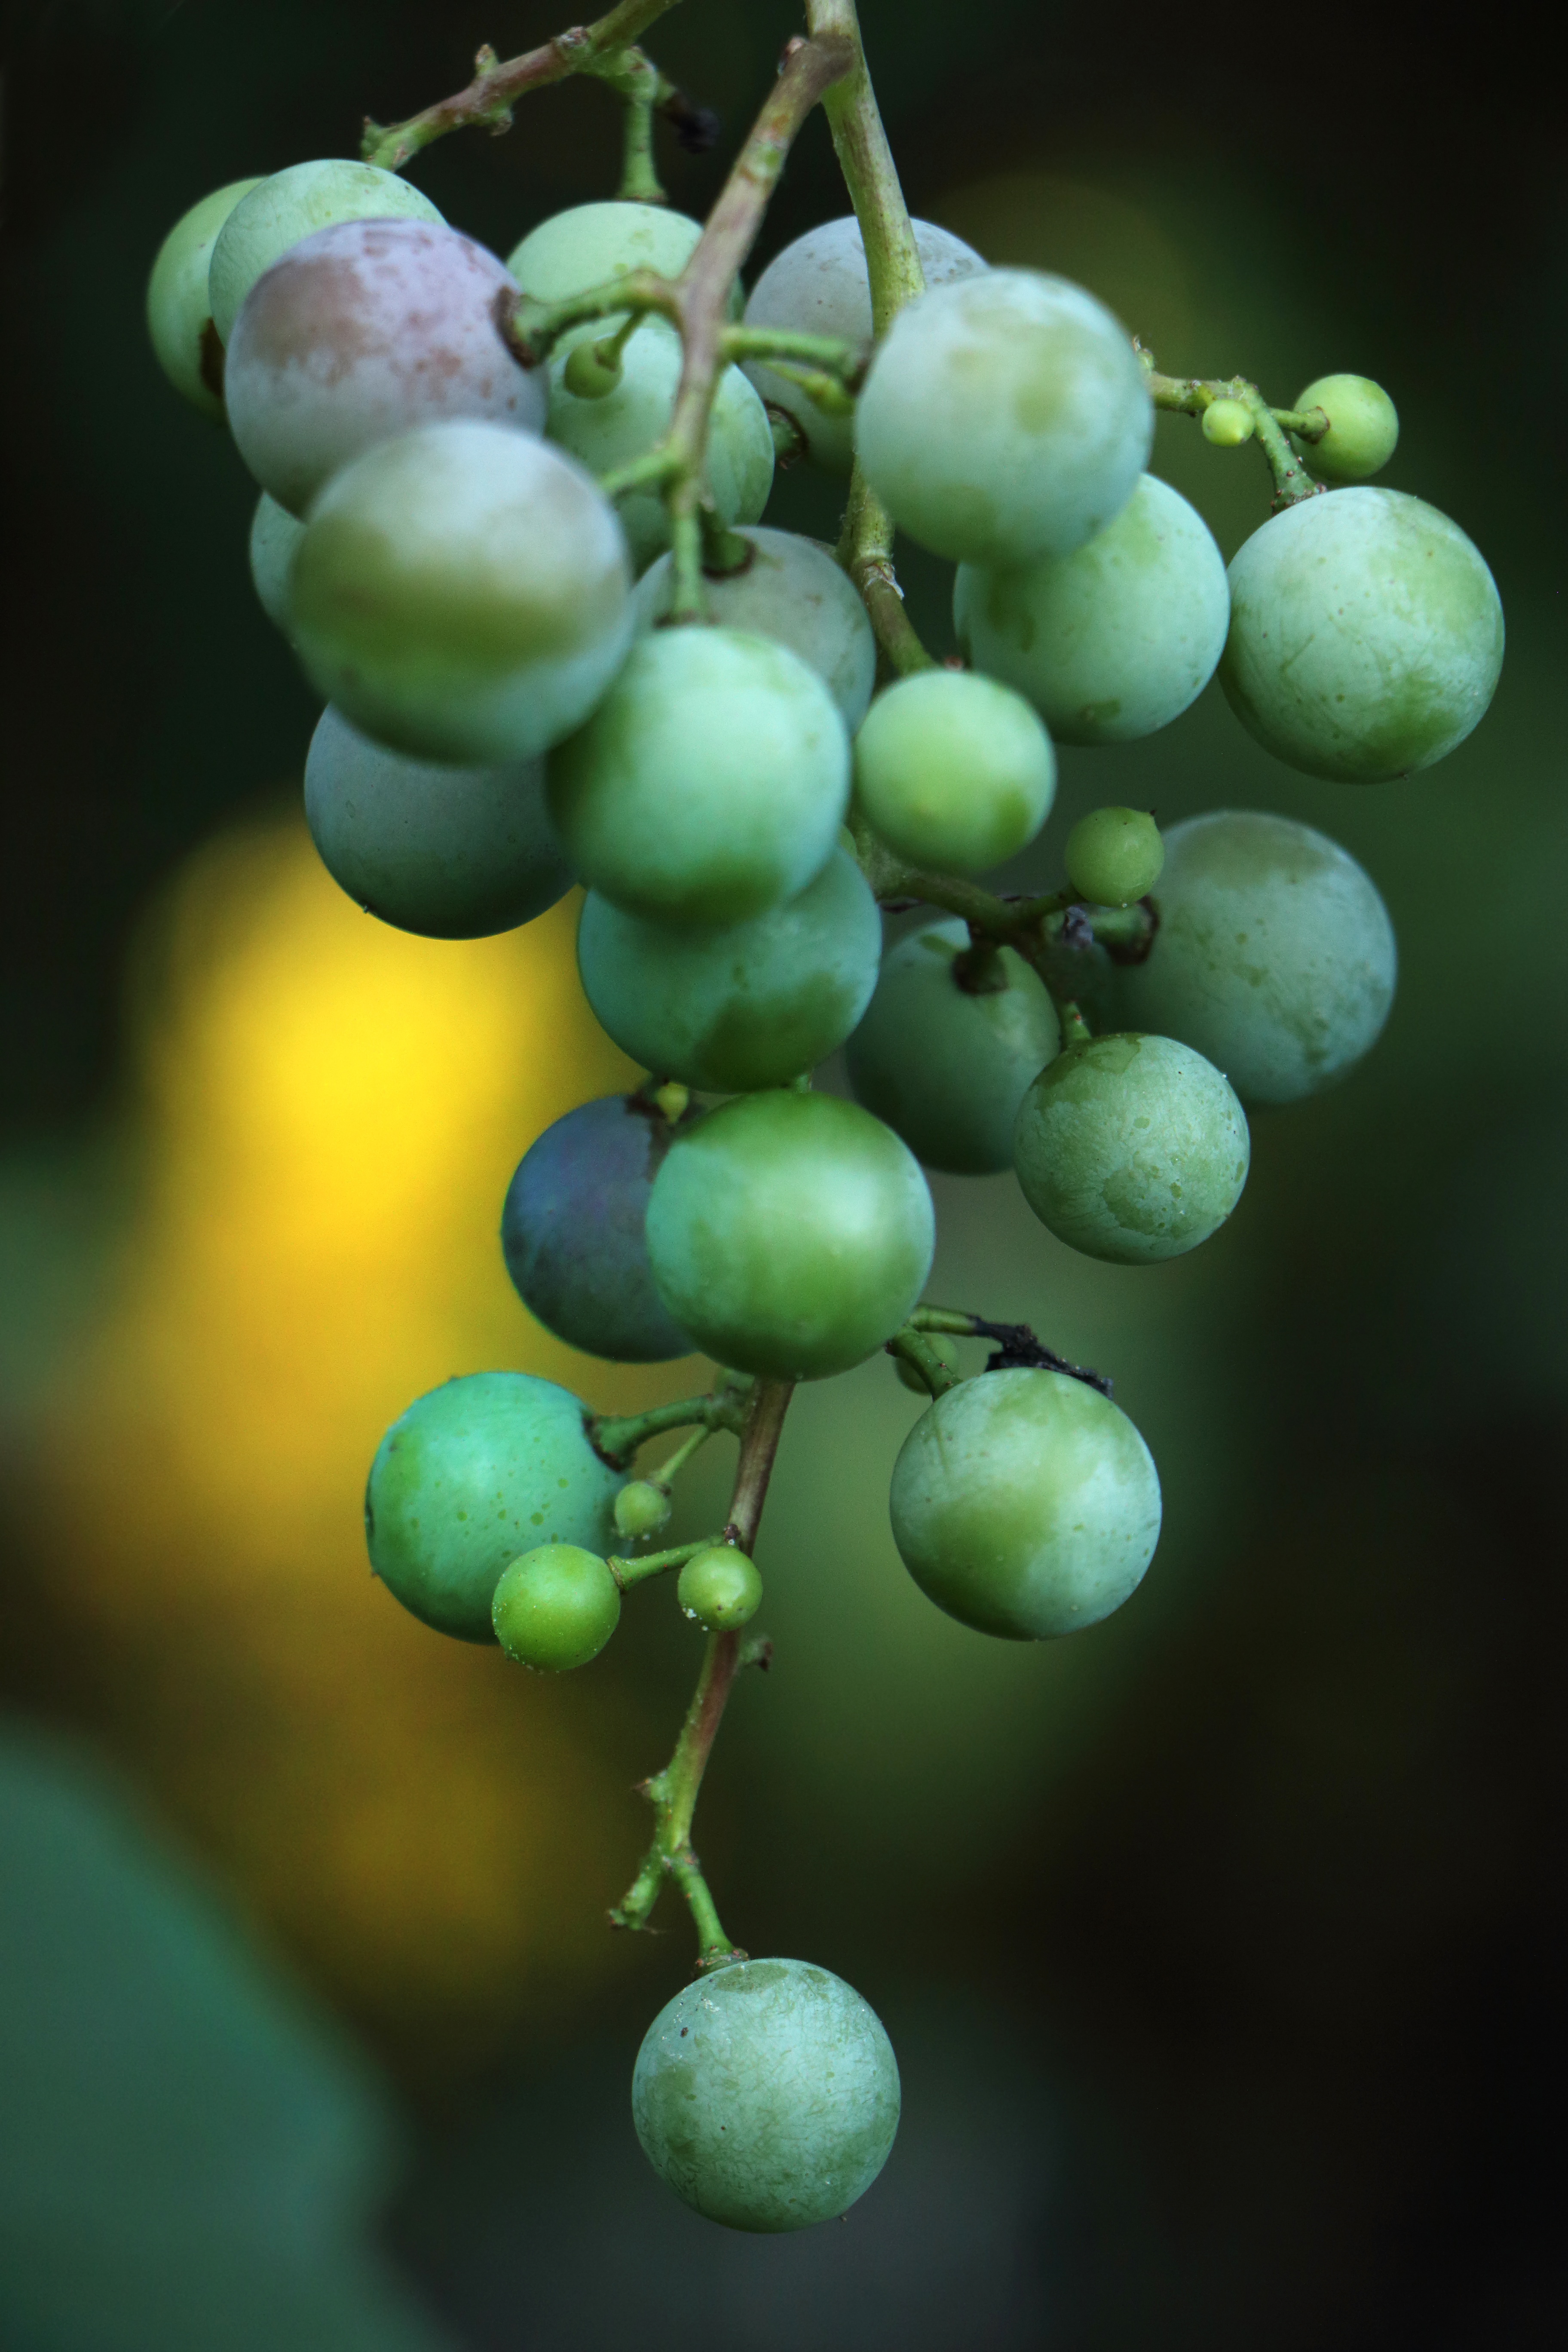
branch, plant, grape, fruit, flower, food, green, produce, flora, macro photography, flowering plant, vitis, land plant, grapevine family